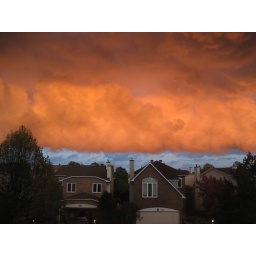
Amazing colours in the sky at sunset with the orange of the cloud and the blue of the sky behind.